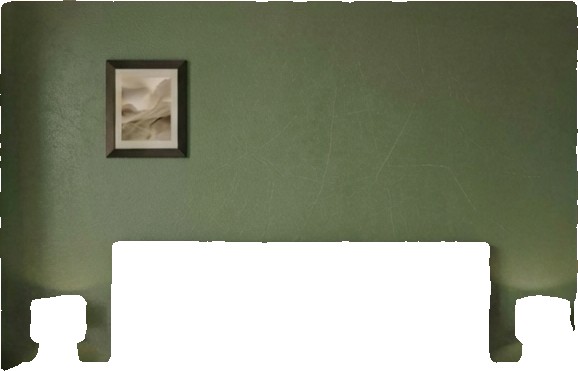
Surface category: wall